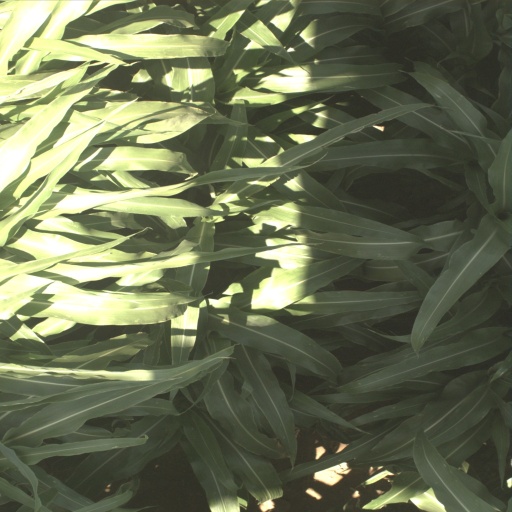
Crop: sorghum